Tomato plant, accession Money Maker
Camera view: tilt-top (135 deg); turntable rotation: 240 degrees
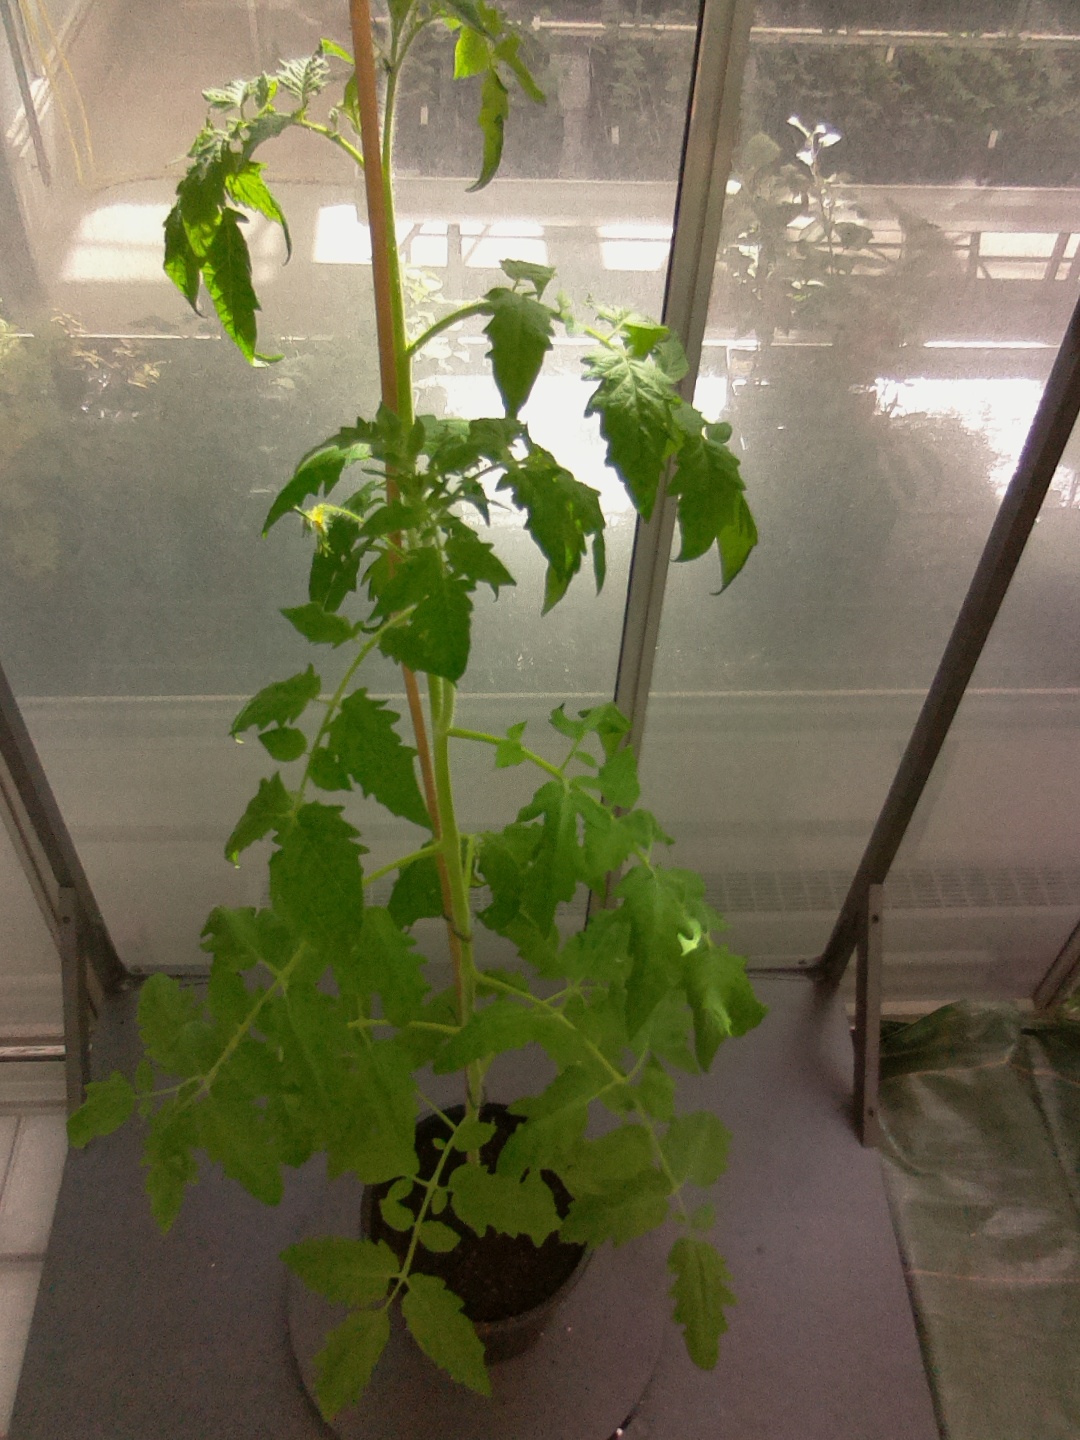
BBCH growth stage 61: 10%-20% of flowers open